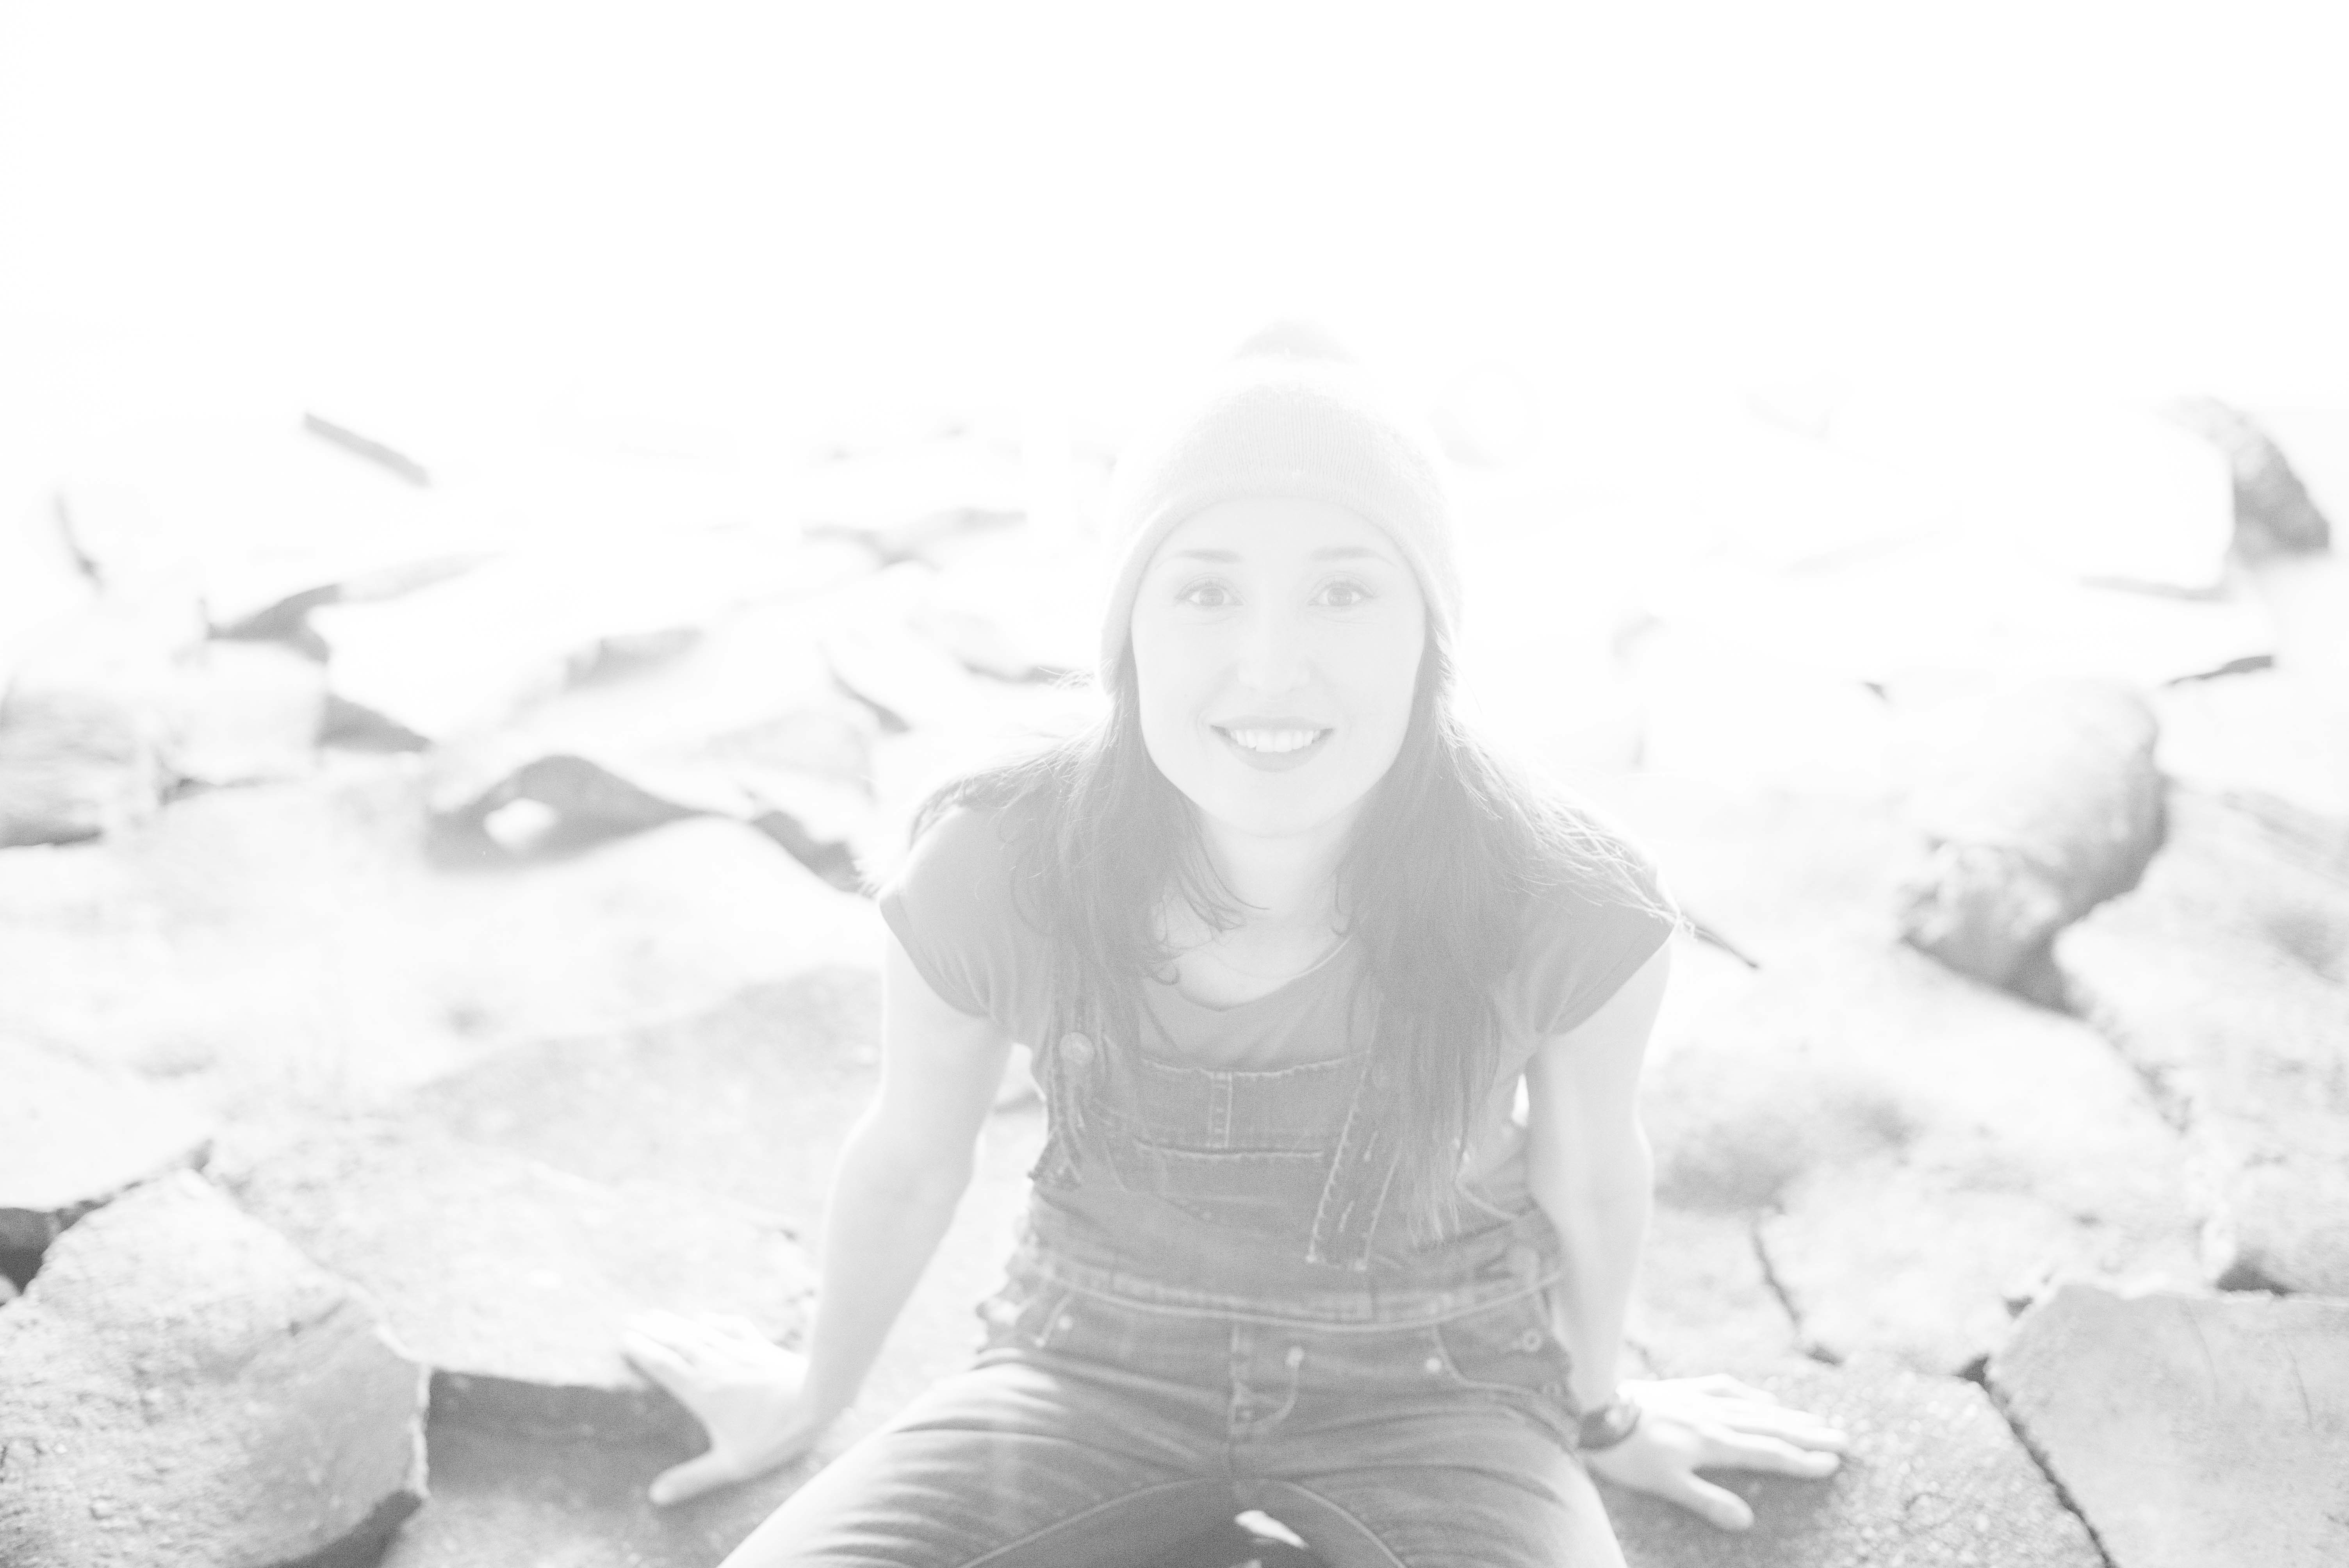
hand, person, black and white, white, photography, finger, sitting, child, monochrome, monochrome photography, human positions, human action